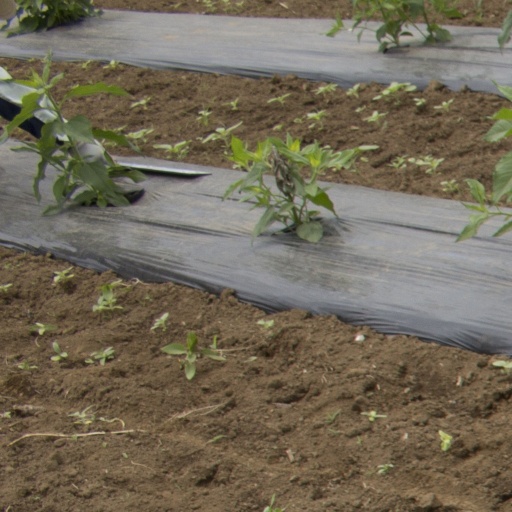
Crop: Jerusalem artichoke